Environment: real
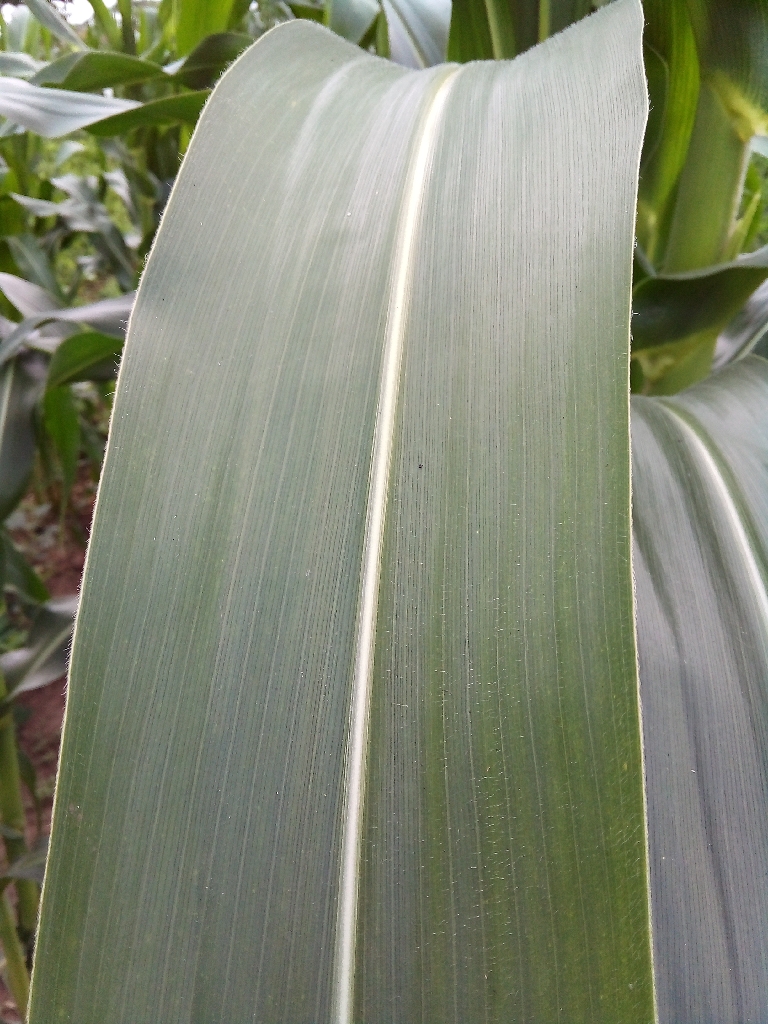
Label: healthy